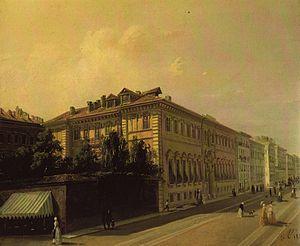
Giuseppe Camino, né le 28 octobre 1818 à Turin, et mort le 26 février 1890 à Caluso, est un peintre paysagiste italien.